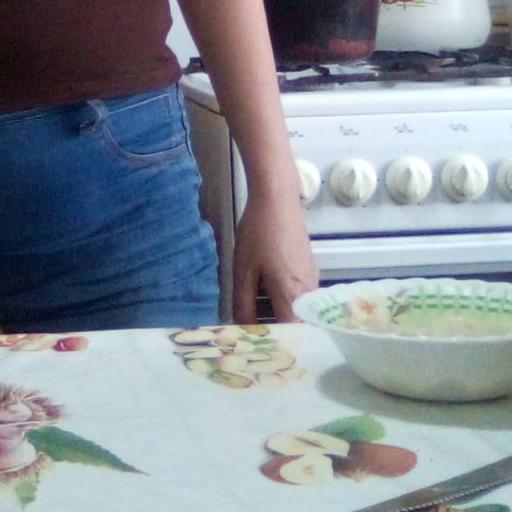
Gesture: no_gesture